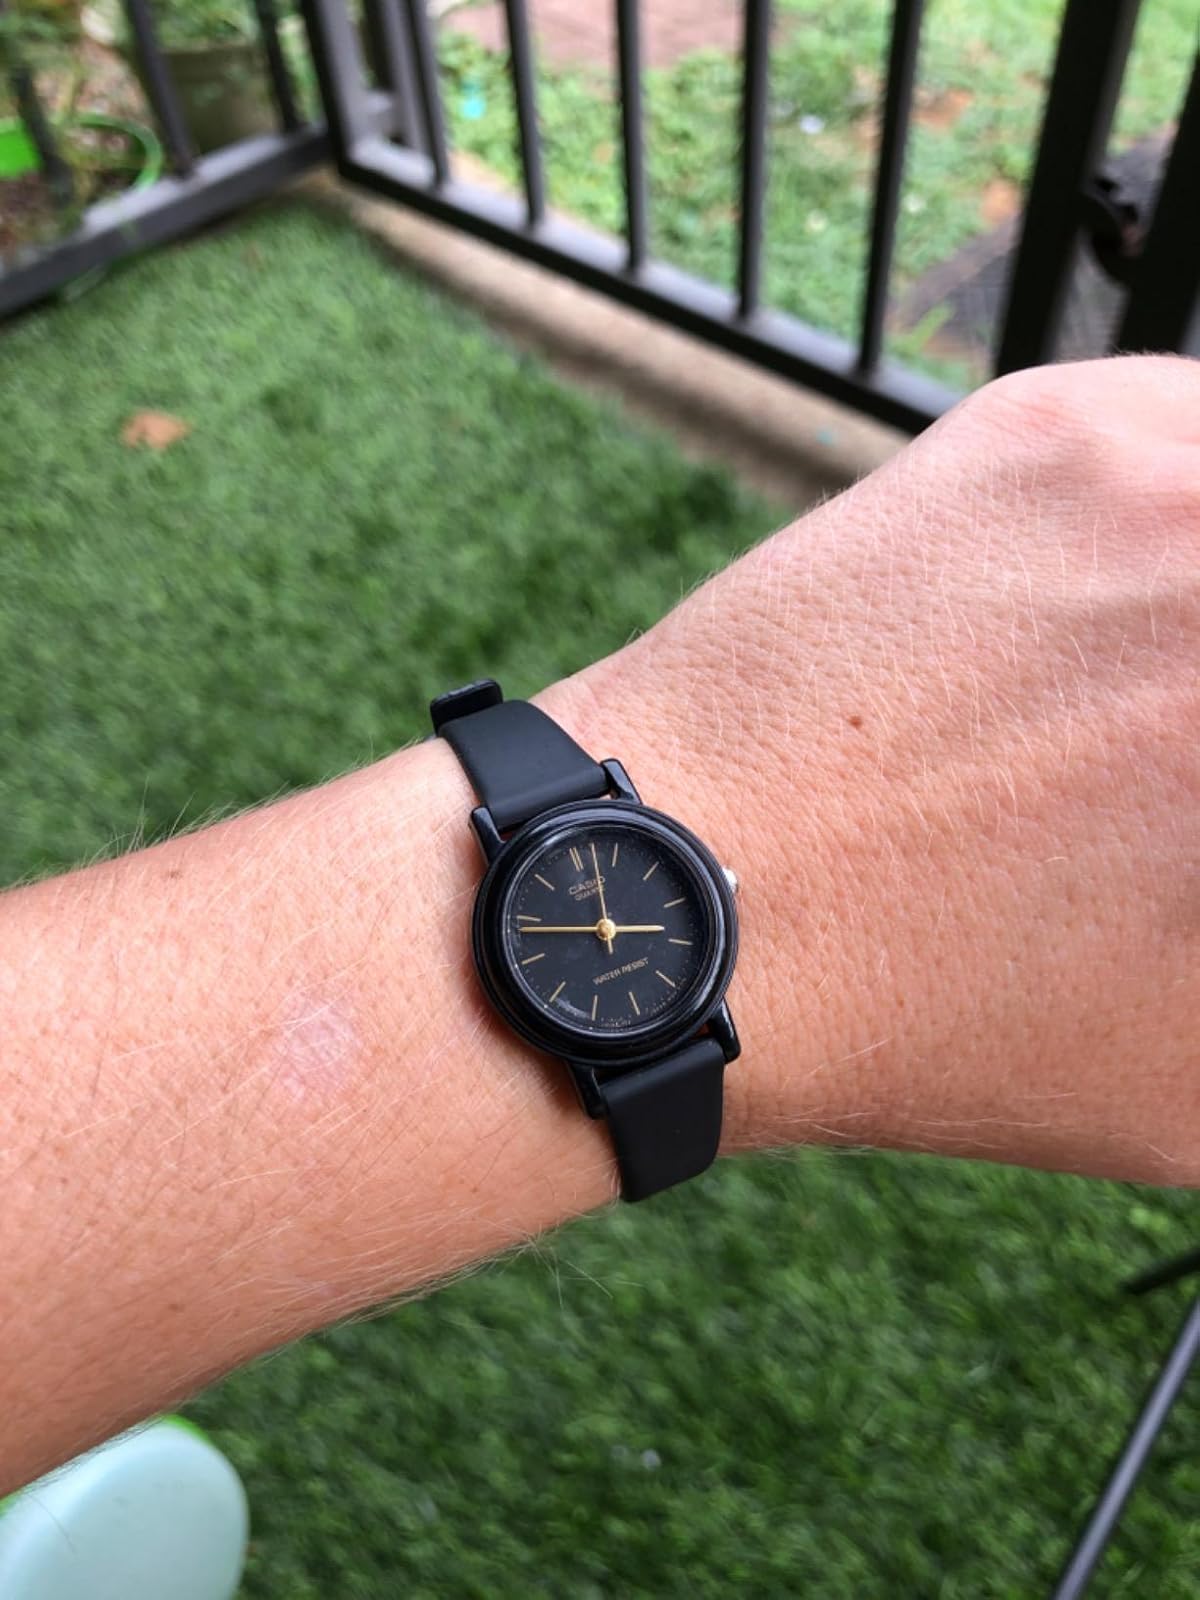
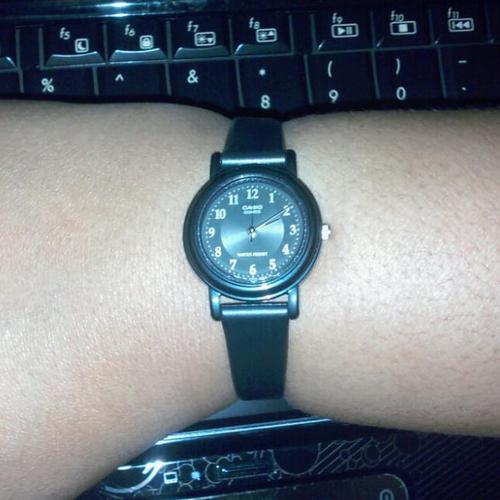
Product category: accessories_watch
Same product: no